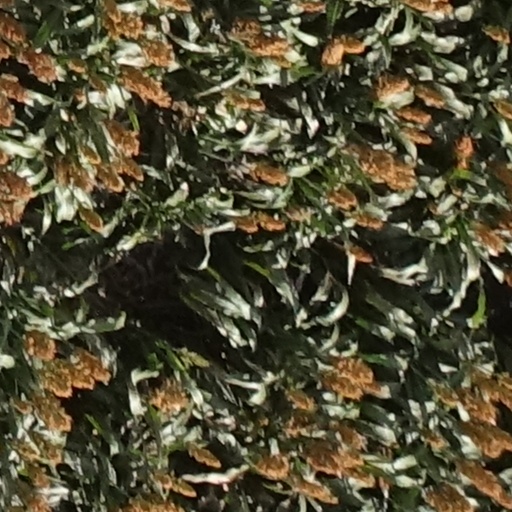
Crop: sorghum